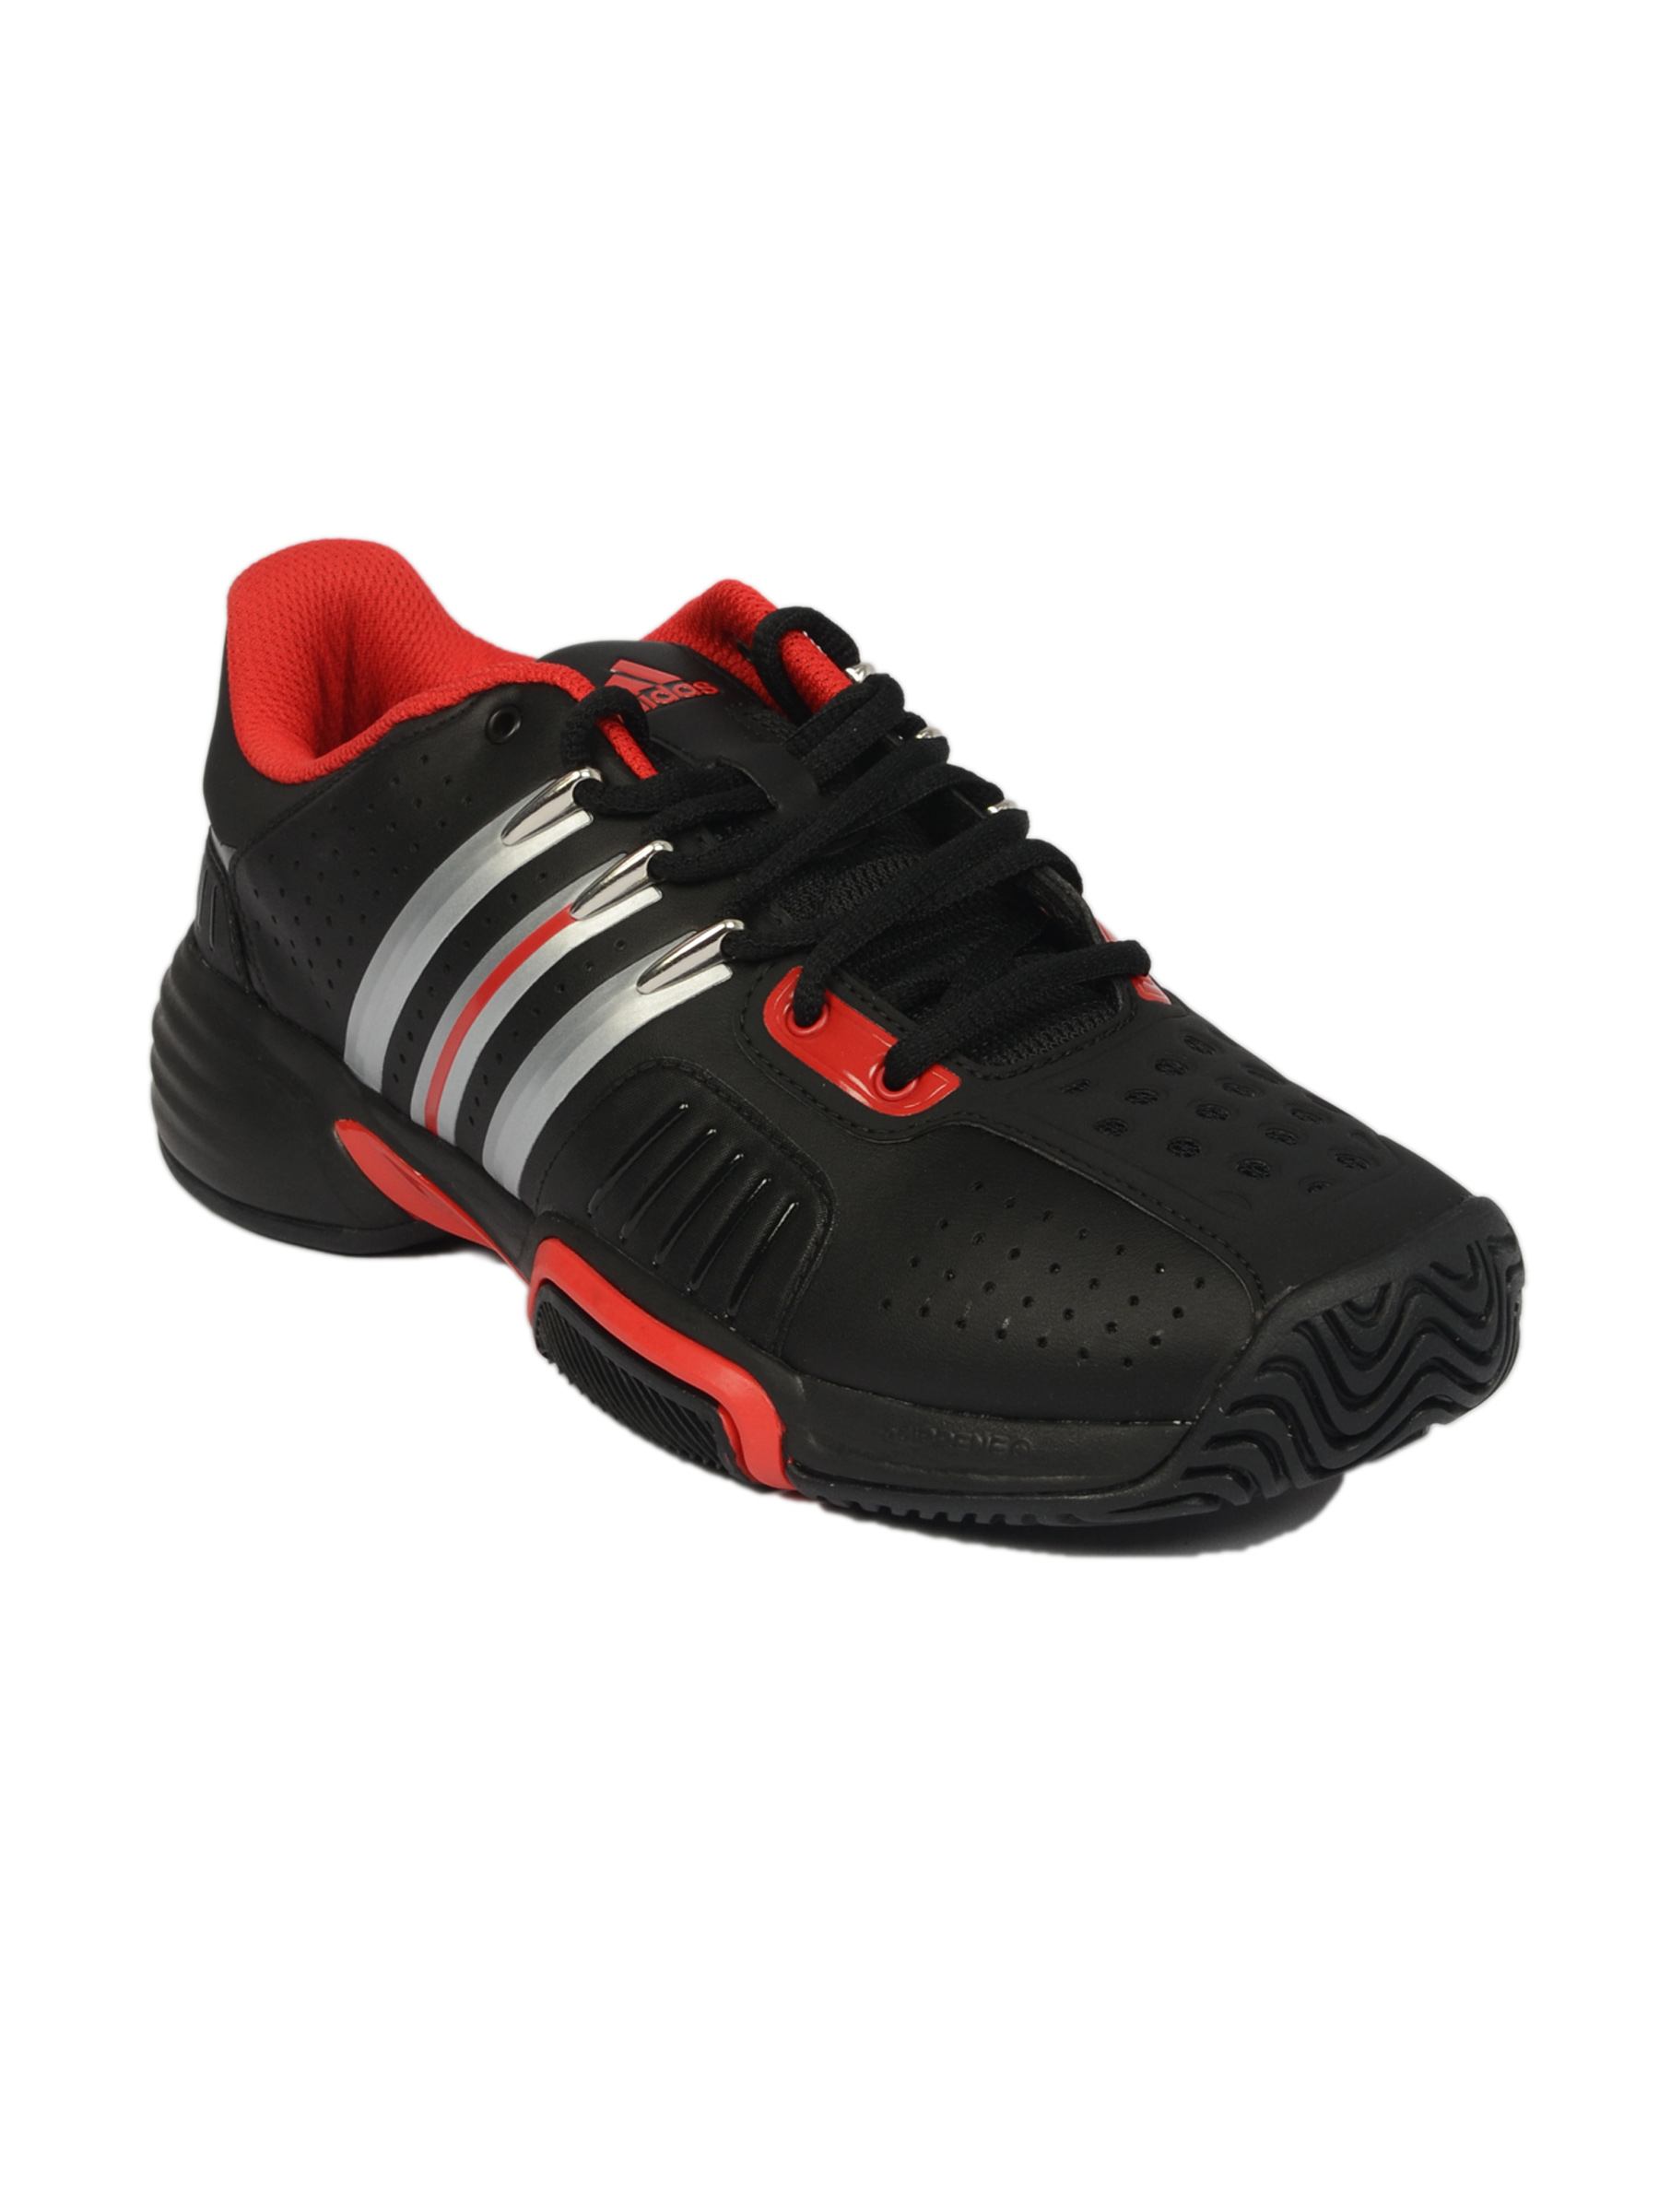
ADIDAS Men's Barricade Team Black Silver Red Shoe
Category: Footwear / Shoes / Sports Shoes
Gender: Men
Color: Black
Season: Fall 2011
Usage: Sports